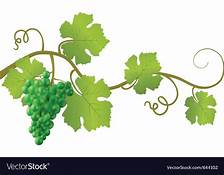
Label: Grapes